James Sadler and Sons Ltd

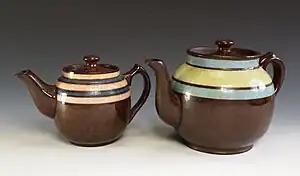
Sadler "Brown Betty" teapots.

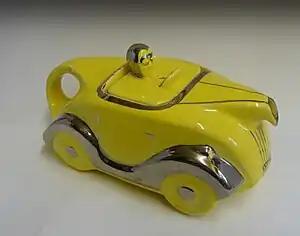
Sadler racing car teapot 1930s.

James Sadler and Sons Ltd was a pottery manufacturer founded in 1882 by James Sadler in Burslem, Stoke-on-Trent, United Kingdom.